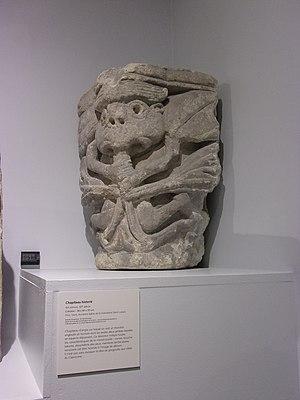
Chapiteau roman de l'ancienne maladrerie Saint-Lazare de Tours. Collection Société archéologique de Tours en dépôt à l'écomusée du Véron.
La maladrerie Saint-Lazare est un ancien établissement de Tours destiné à accueillir les lépreux puis les pestiférés du XIIᵉ siècle au XVIIᵉ siècle. La chapelle Saint-Lazare est le seul vestige de cet établissement. Il a été inscrit à l'inventaire des monuments historiques le 27 janvier 1987.